1907 Tiflis bank robbery

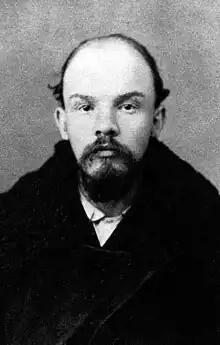
A mugshot of a young balding man with a Van Dyke beard.

The Russian Social Democratic Labour Party (RSDLP), the predecessor of the Communist Party of the Soviet Union, was formed in 1898. The goal of the RSDLP was to carry out a Marxist proletarian revolution against the Russian Empire. As part of their revolutionary activity, the RSDLP and other revolutionary groups (such as anarchists and Socialist Revolutionaries) practised a range of militant operations, including "expropriations", a euphemism for armed robberies of government or private funds to support revolutionary activities.